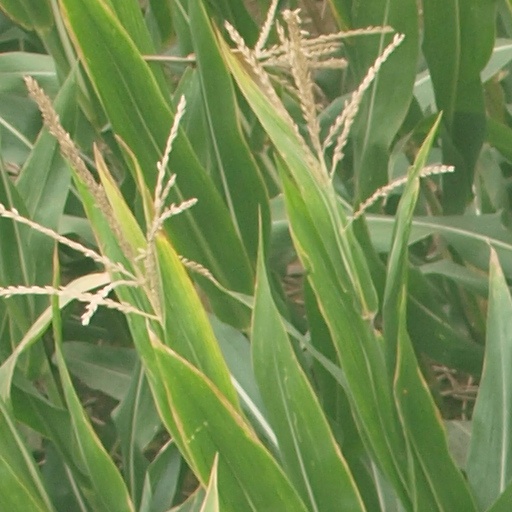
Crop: maize; corn